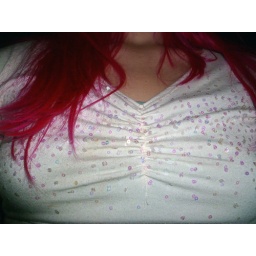
Haven't worn my white sparkly shirt in a while.